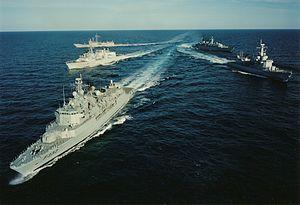
Plusieurs opinions légales à propos de l'abordage de la flottille pour Gaza ont été publiées à la suite de l'évènement. Des experts en droit international s'opposent quant à la légalité de l'action israélienne.
L'operation Sharp Guard est une opération conjointe entre l'OTAN et l'Union de l'Europe occidentale pour s'assurer de l'application des sanctions économiques et de l'embargo sur les armes décidés par de nombreuses résolutions du Conseil de sécurité des Nations unies contre l'ancienne République fédérale de Yougoslavie. Elle commença le 15 juin 1993, fut suspendue le 19 juin 1996 et prit officiellement fin le 2 octobre 1996. Elle remplaçait les opérations Maritime Guard et Sharp Fence. Ce conflit a d'ailleurs conduit à la réalisation de films comme En territoire ennemi.